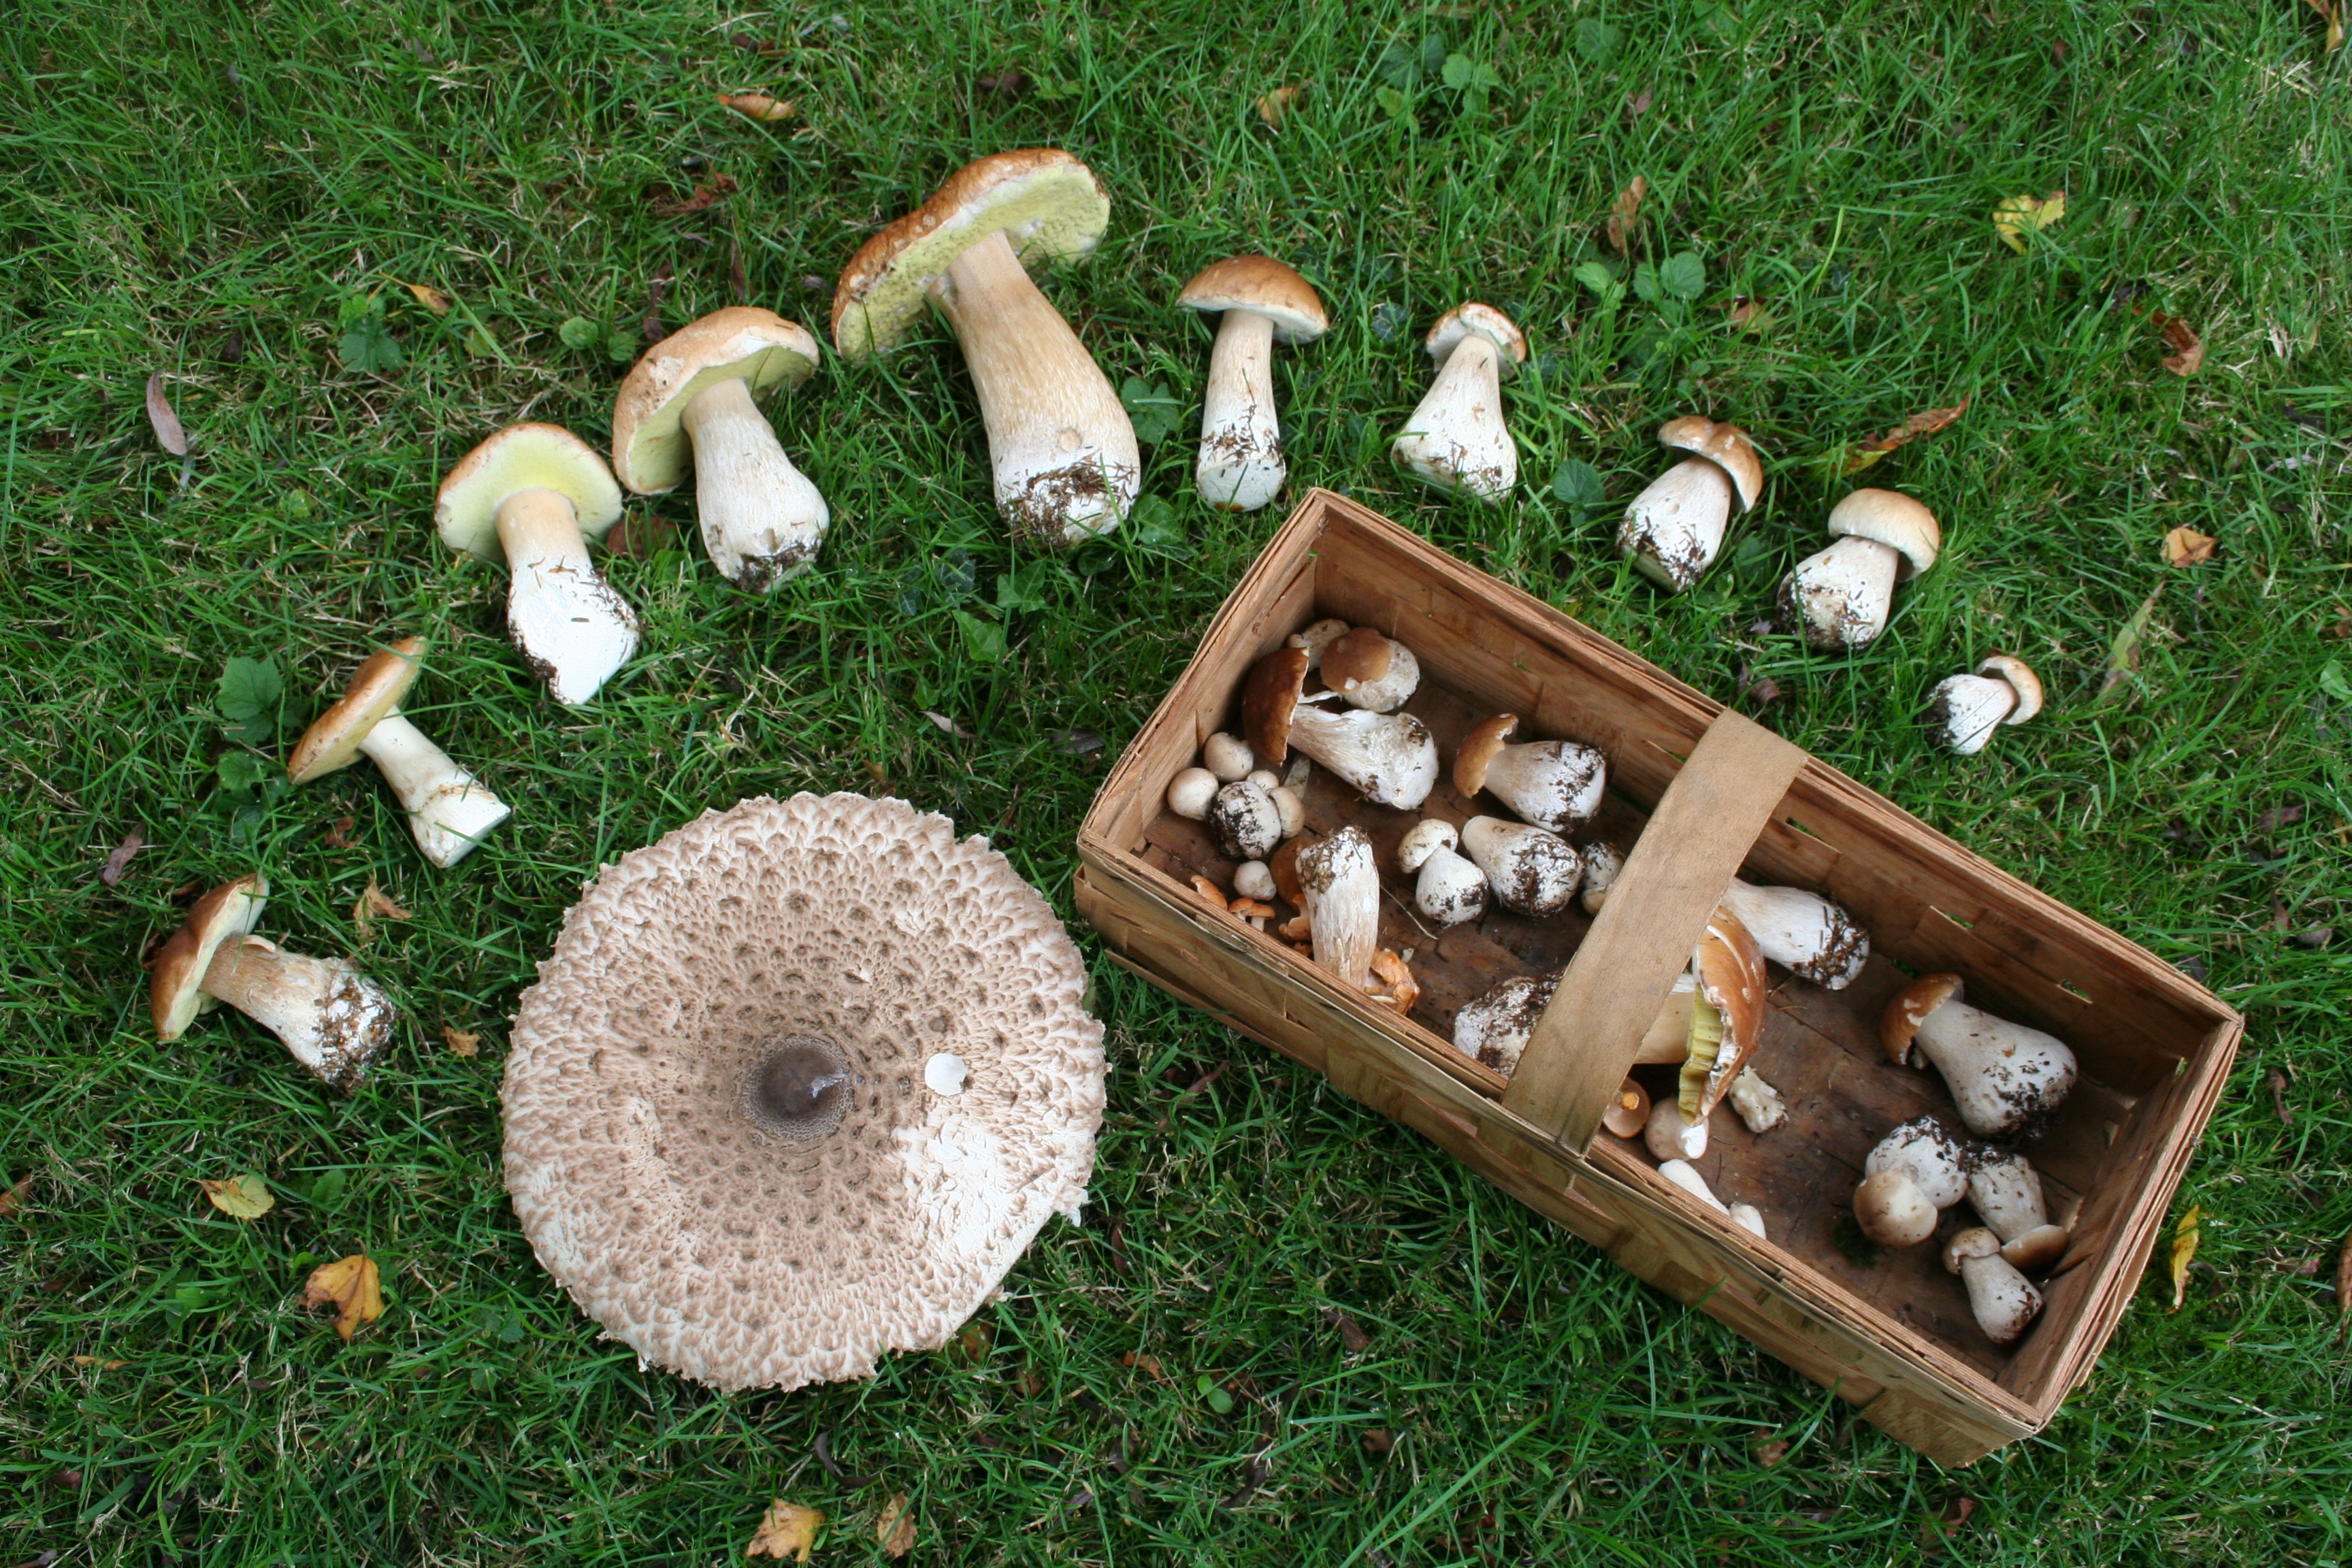
grass, lawn, green, vegetable, autumn, mushroom, garden, eat, mushrooms, mushroom picking